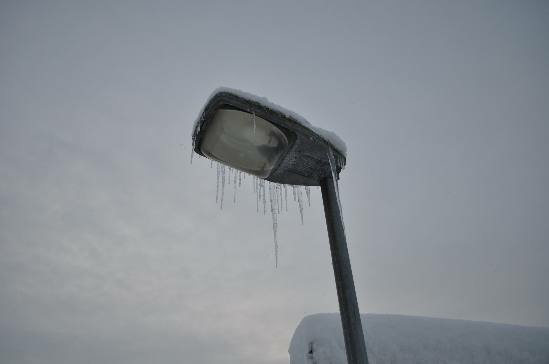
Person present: No